Joe Lewis (footballer, born 1987)

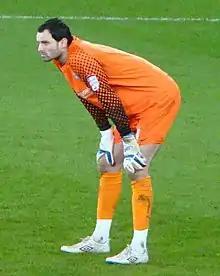
Lewis playing for Peterborough United in 2012

Joseph Peter Lewis (born 6 October 1987) is an English former professional footballer who played as a goalkeeper.